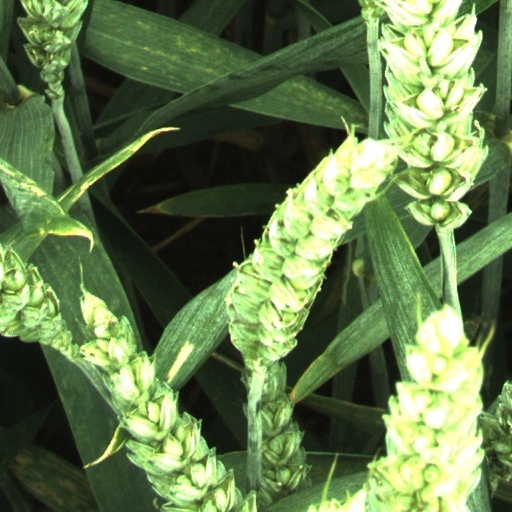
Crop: wheat